Emmetropia

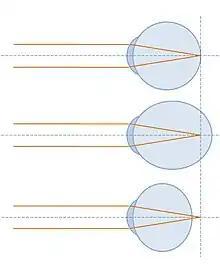
Eyeball lengths: emmetropic, near-sighted (myopic) and far-sighted (hyperopic)

The development of an eye towards emmetropia is known as "emmetropization". This process is guided by visual input, and the mechanisms that coordinate this process are not fully understood. It is assumed that emmetropization occurs via an active mechanism by which defocus drives growth of the eye and that genetic factors and emmetropization both influence the growth of the eye's axis. Newborns are typically hypermetropic and then undergo a myopic shift to become emmetropic.